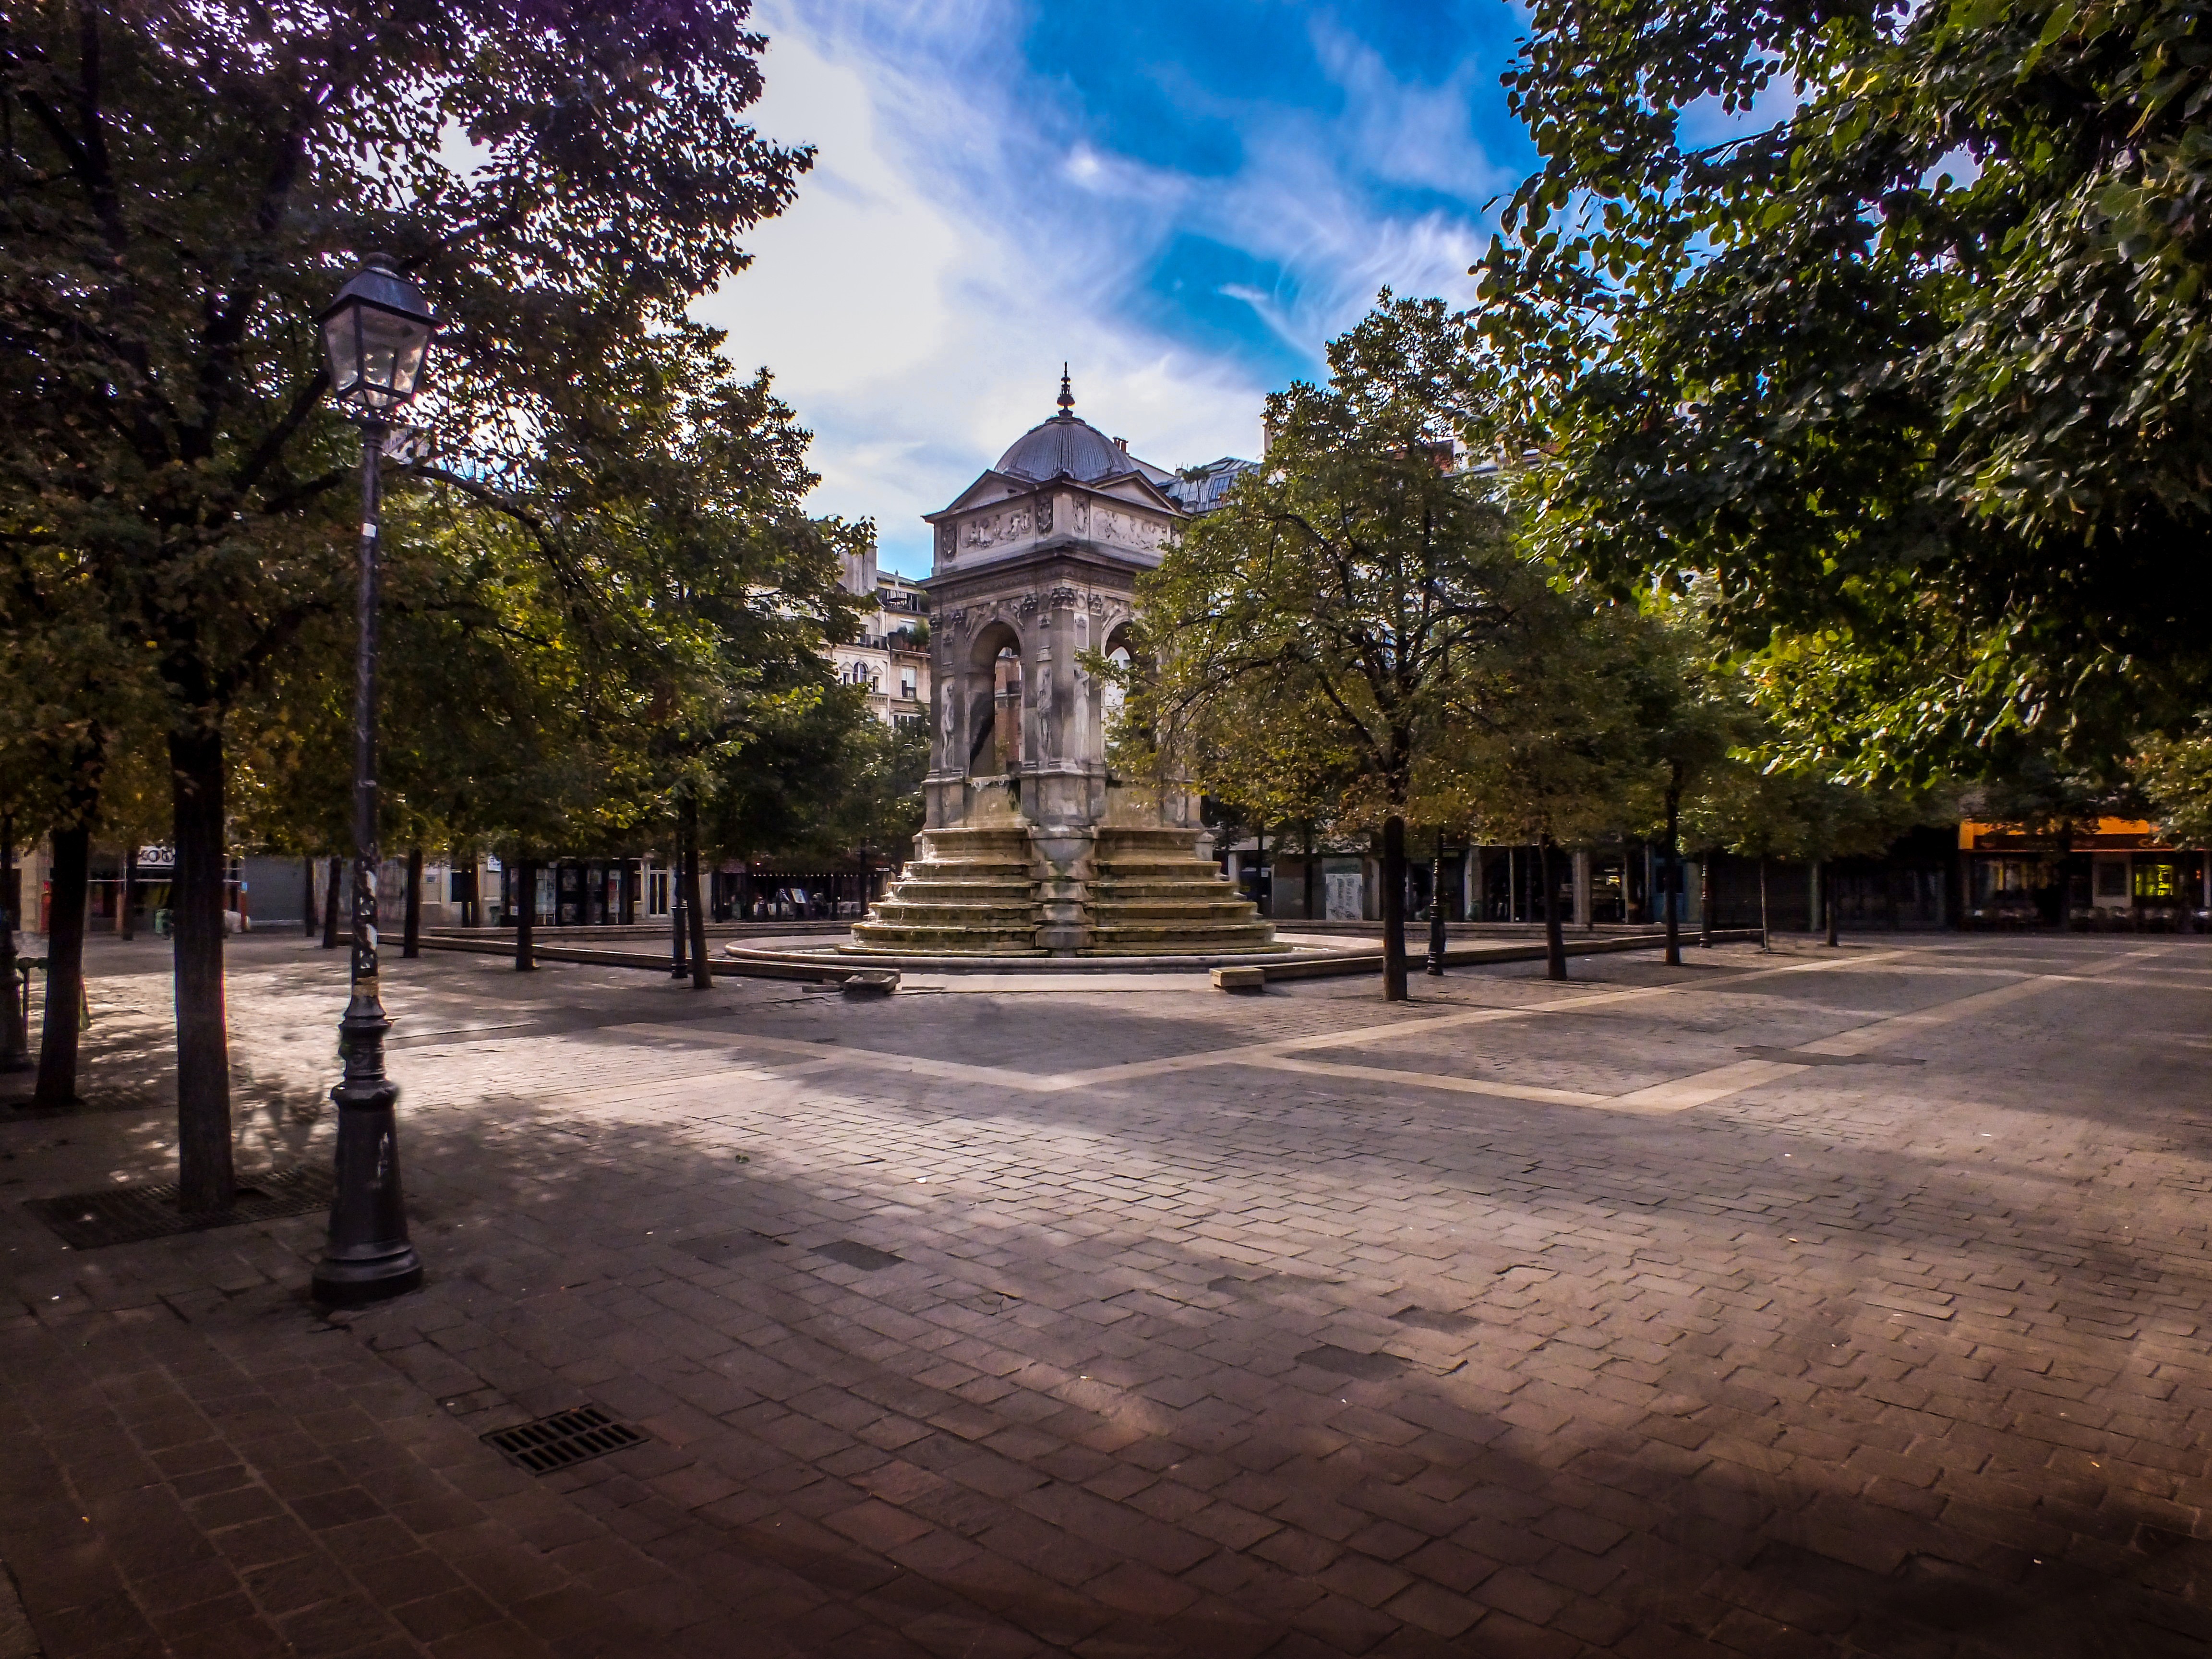
tree, city, paris, monument, tourist, france, autumn, park, sightseeing, temple, fontaine, fountain, shrine, town square, estate, des, destination, innocents